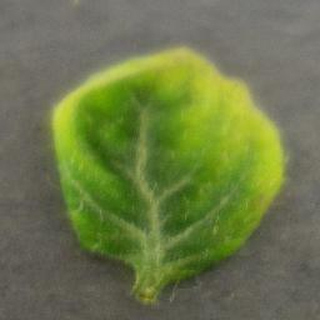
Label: tomato_yellow_leaf_curl_virus